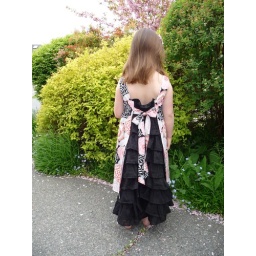
Feliz party dress in Alexander Henry Veronique. (Feliz pattern from Fledge, Studio Tantrum, Farbenmix) Fabric flower pattern from Blair S.